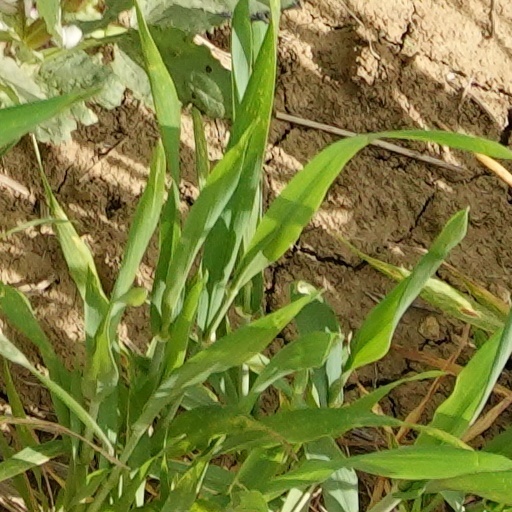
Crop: wheat